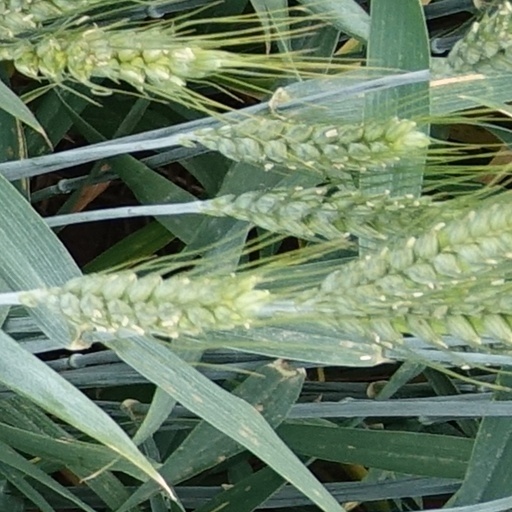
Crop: wheat